Góra Świętej Anny (hill)

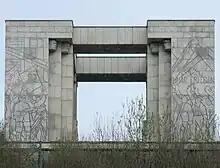
Monument to the insurgents, photographed in 2007

In 1936–38, a mausoleum for the 51 Freikorps members who had died in the Battle of Annaberg was added at the top of the cliff above the amphitheatre. It was designed by Robert Tischler, chief architect for the German War Graves Commission, in military style, recalling a medieval fortress such as the Hohenstaufen Castel del Monte. One writer at the time compared it to a gun turret. It was circular, with heavy columns of rusticated sandstone surmounted by eternal flames, and a narrow entrance leading to an ambulatory lit only by narrow windows reminiscent of gun-slits, while on the other side a dark stairway suggestive of passage between worlds led down into the crypt cut out of the rock. Niches contained sarcophagi labelled with stages in the military history of Germany from 1914 to "1931/32: Deutschland erwache!" (Germany, awake!), and in the centre was a statue of a fallen warrior in green porphyry, by Fritz Schmoll known as Eisenwerth, which the sculptor and his assistants had created in place during construction of the monument because it would have been too large to bring through the entrance. A cupola admitted diffused light, and predominantly gold mosaics by Rössler of Dresden and Klemm of Munich depicted stylised German eagles and swastikas. A 1938 description in a publication of the War Graves Commission described the dead there as "keep[ing] watch on the border and encourag[ing] the border region and its people to preserve German character and German faith" and pointed out the location midway between the Hindenburg monument at Tannenberg and the monuments in the Königsplatz in Munich. The surroundings of the monument were made a nature preserve, and to complete their pilgrimage, visitors had to walk up from the level of the theatre through the natural environment.